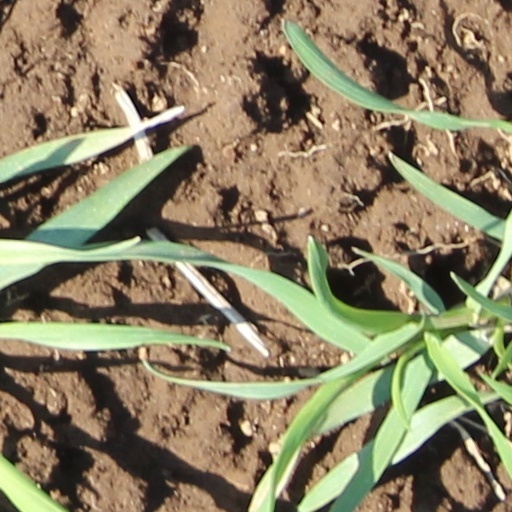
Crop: wheat